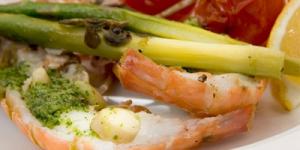
cigalas almendradas